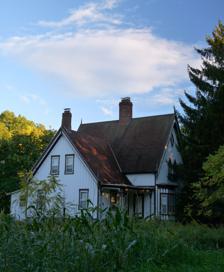
Building: A. G. Tuttle Estate
Country: United States of America
Year built: 1869
United States historic place A. G. Tuttle Estate U.S. National Register of Historic Places Location S4456 Elizabeth St., Baraboo, Wisconsin Coordinates 43°29′00″N 89°43′59″W / 43.48333°N 89.73306°W / 43.48333; -89.73306 ( Tuttle, A.G., Estate ) Area 2.8 acres (1.1 ha) Built 1869 ( 1869 ) Architectural style Gothic Revival NRHP reference No. 80000194 Added to NRHP November 6, 1980 The A. G. Tuttle Estate is a historic house at S4456 Elizabeth Street in Baraboo, Wisconsin . The house was built in 1869 for A. G. Tuttle, a merchant and nursery owner who moved to Baraboo from New England . Tuttle was known for developing local varieties of fruit, especially apples ; a Russian apple variety he grew brought him customers from throughout Wisconsin and Minnesota, and he was president of the Wisconsin Horticultural Society for several years. Tuttle's house is designed in the Carpenter Gothic style; the style was most popular in the Eastern United States, including Tuttle's native New England, in the mid-nineteenth century. The house has a cross-gabled plan featuring steep gable ends with decorative bargeboard along their eaves , board and batten siding, a porch supported by wooden columns at the front entrance, and a bay window with wooden corbelling . The house's interior includes a trompe-l'oeil of Venus , a landscape mural in the dining room that features the house itself, a plaster rosette on the parlor ceiling, and many detailed moldings. The house was added to the National Register of Historic Places on November 6, 1980. References